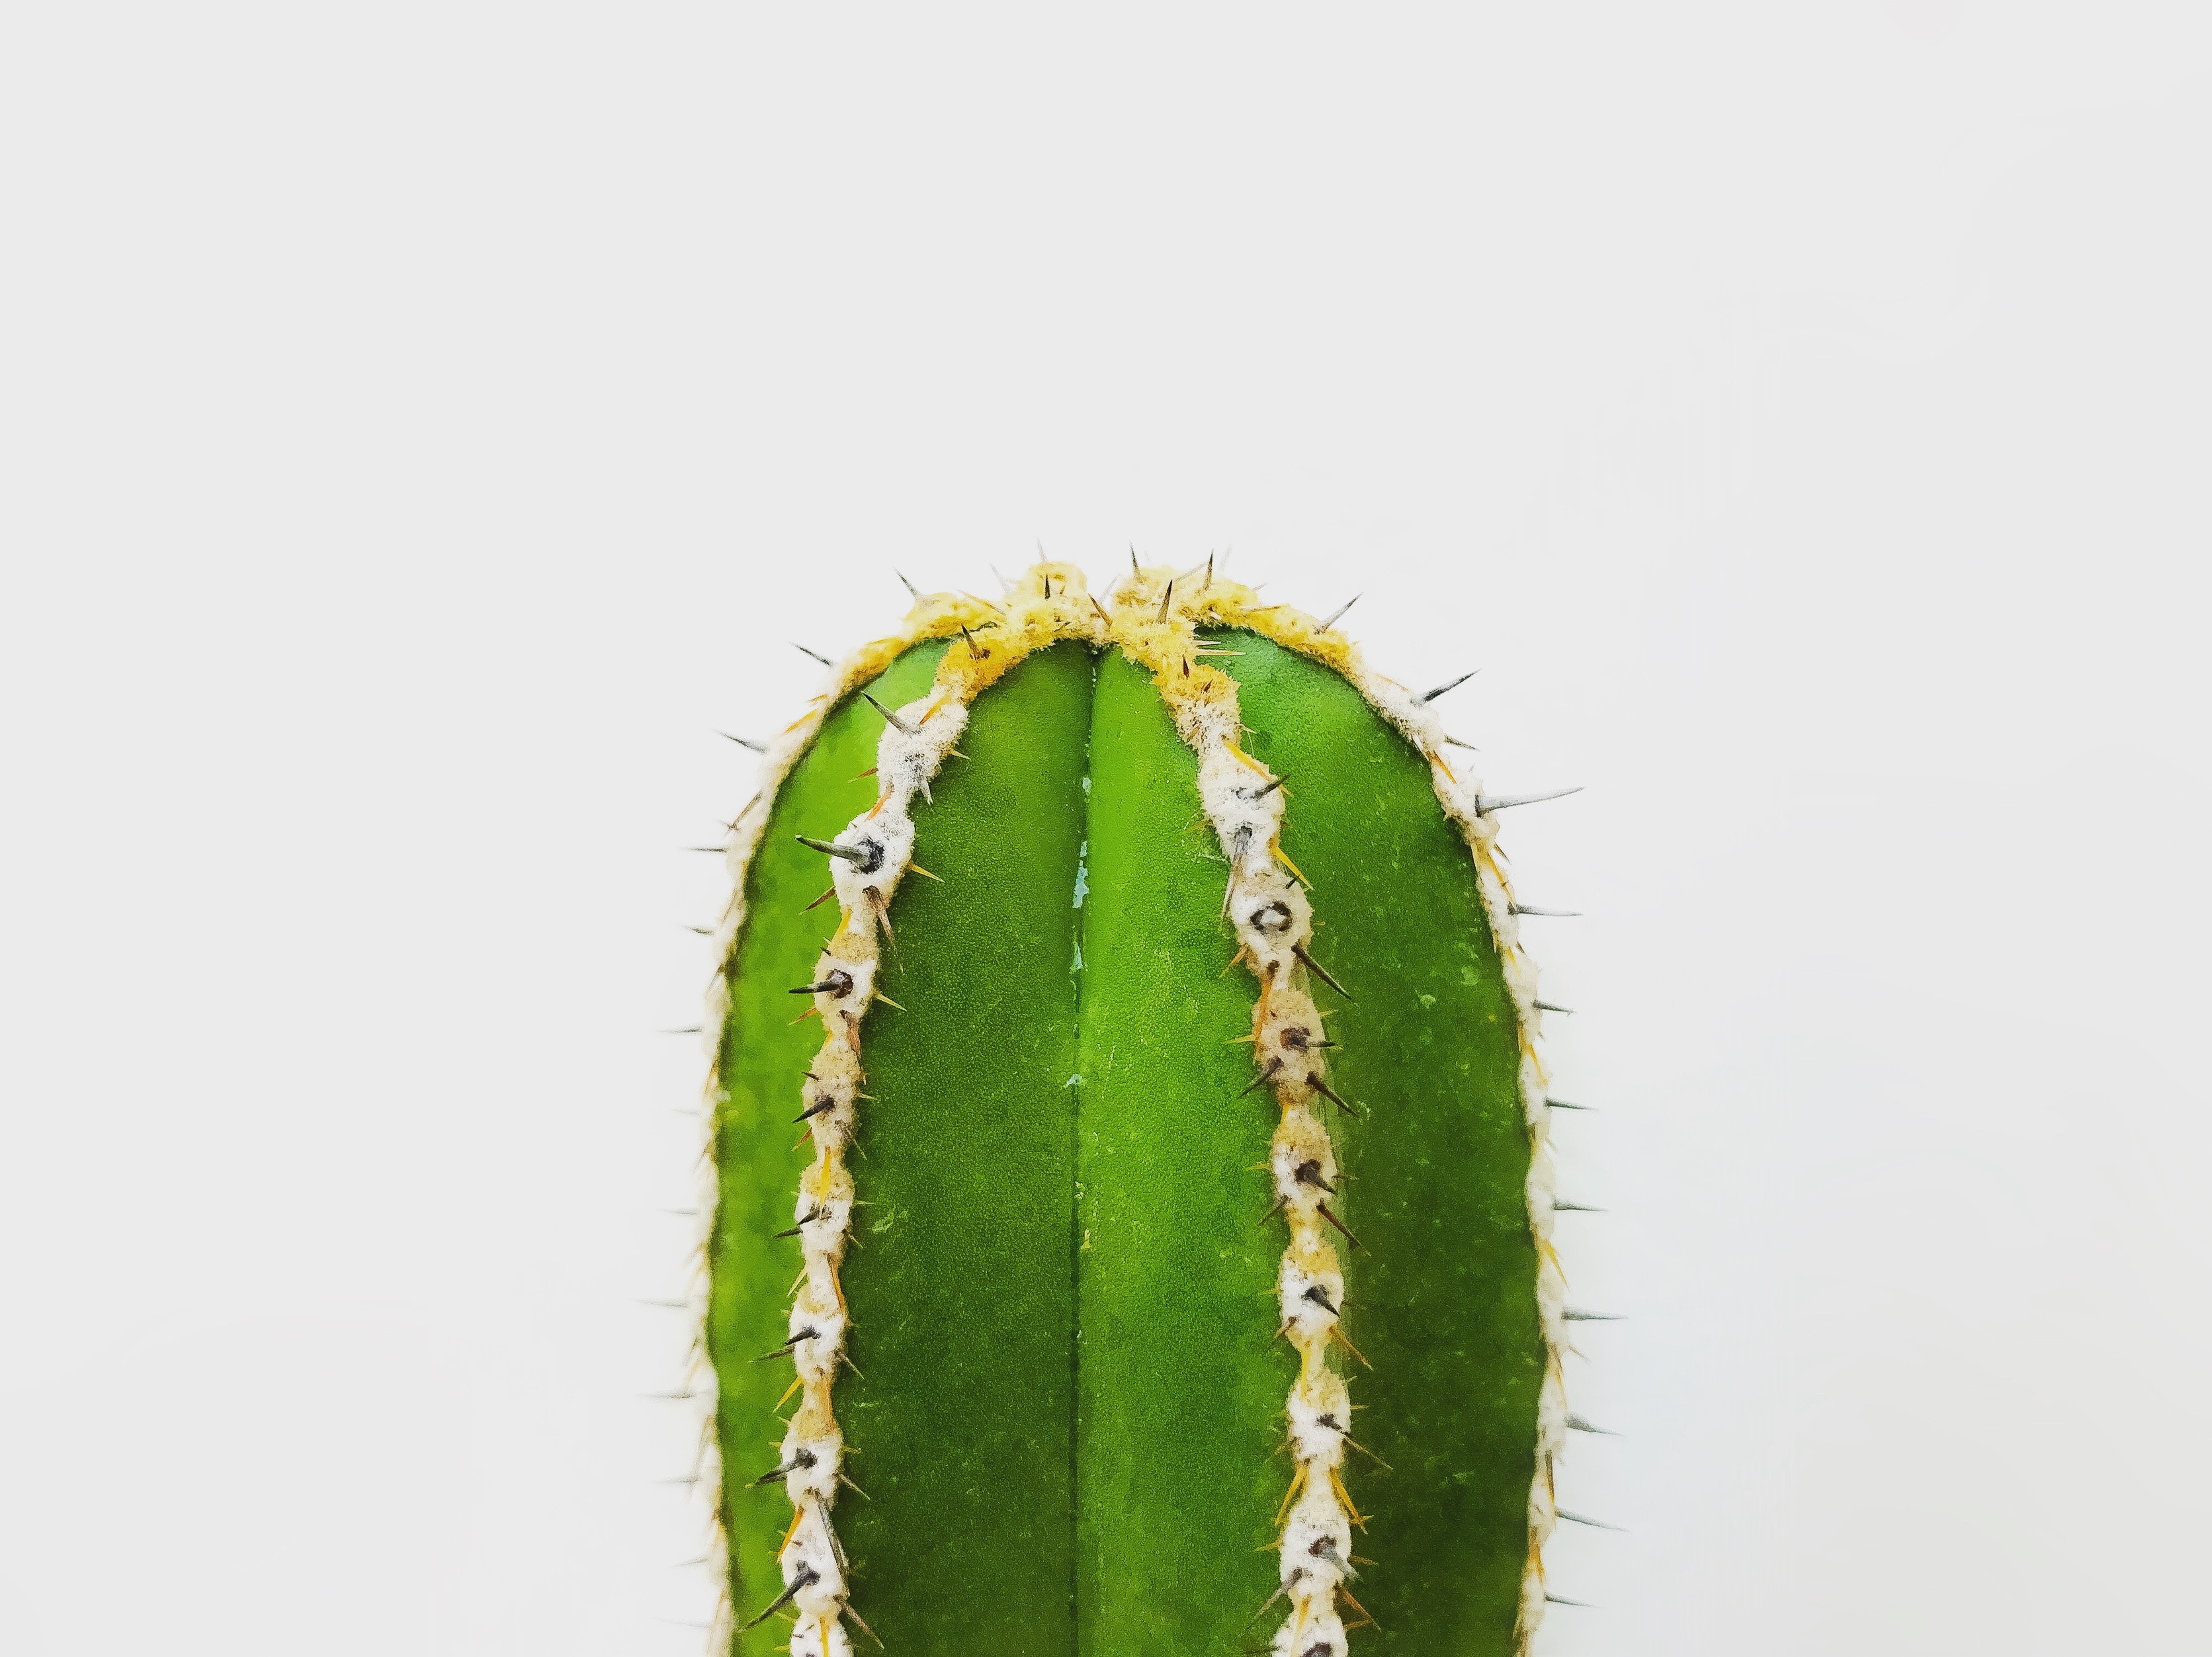
cactus, plant, cool image, cool photo, caryophyllales, flowering plant, plant stem, thorns spines and prickles, hedgehog cactus, acanthocereus tetragonus, san pedro cactus